Merritt 7 station

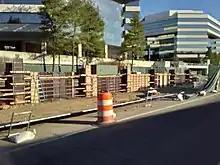
The new Merritt 7 station under construction in March 2021.

The Merritt 7 corporate park built the station while separating the station from building entrances by a fence to make the complex transit adjacent but not transit-oriented. The station was opened on July 29, 1985, by Metro-North. At the time of its opening, it was the only privately built rail station in Connecticut. Construction of the station cost $750,000.